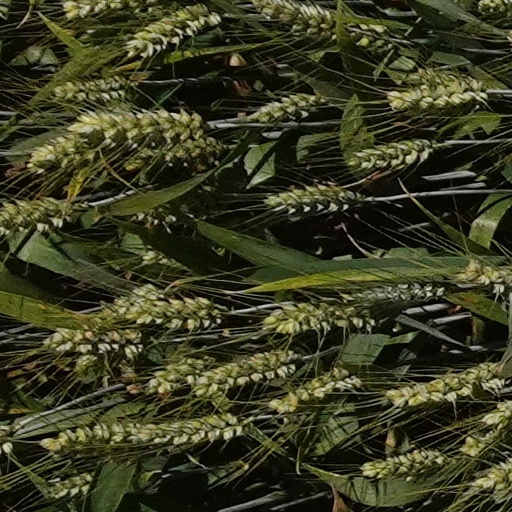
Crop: wheat